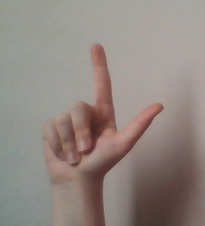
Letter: laam